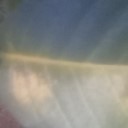
Label: Leaf_rust